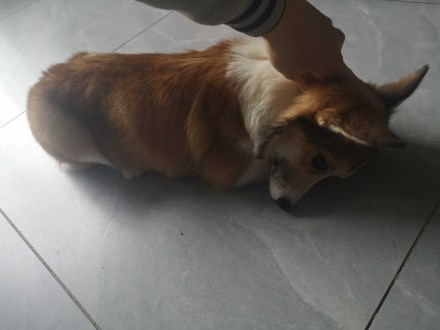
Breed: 2909-n000116-Cardigan